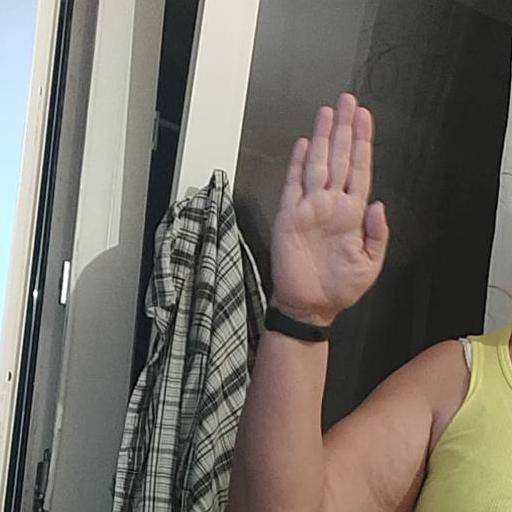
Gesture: stop